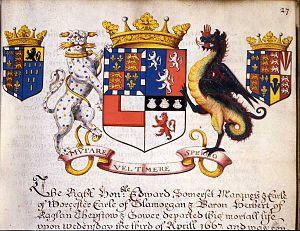
L'armorial des Plantagenêt présente les divers armoiries arborées par les descendants du comte d'Anjou Geoffroy V, époux de Mathilde l'Emperesse. Leur fils Henri II sera en effet le fondateur de la dynastie royale Plantagenêt en Angleterre. Geoffroy était issu de la famille franque des Ingelgeriens par sa mère, et probablement de la famille franque des Rorgonides par son père.